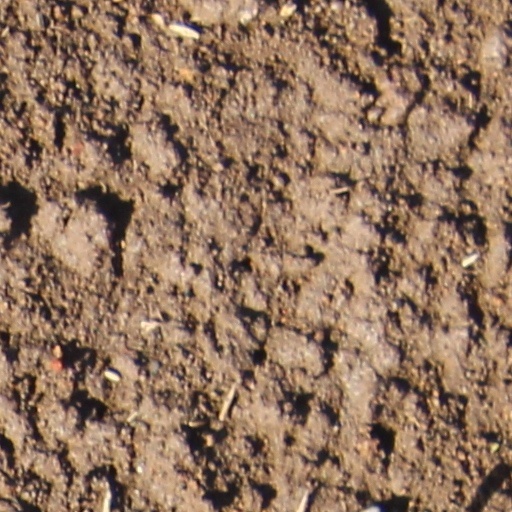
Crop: wheat